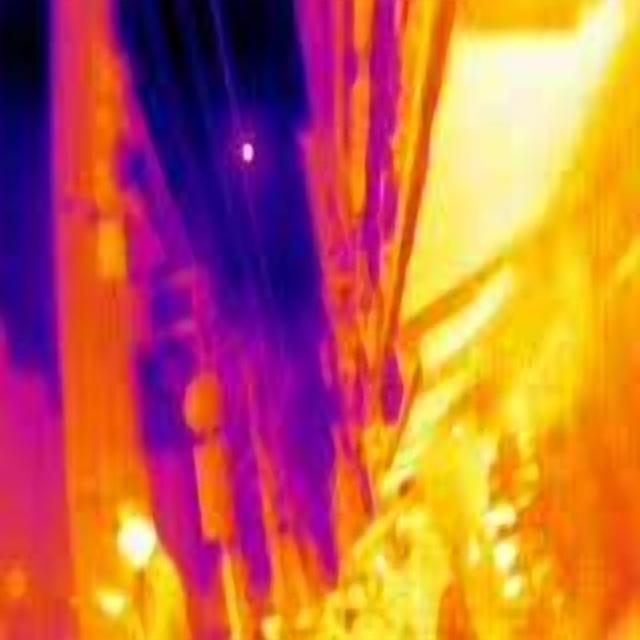
Detected objects:
label: person